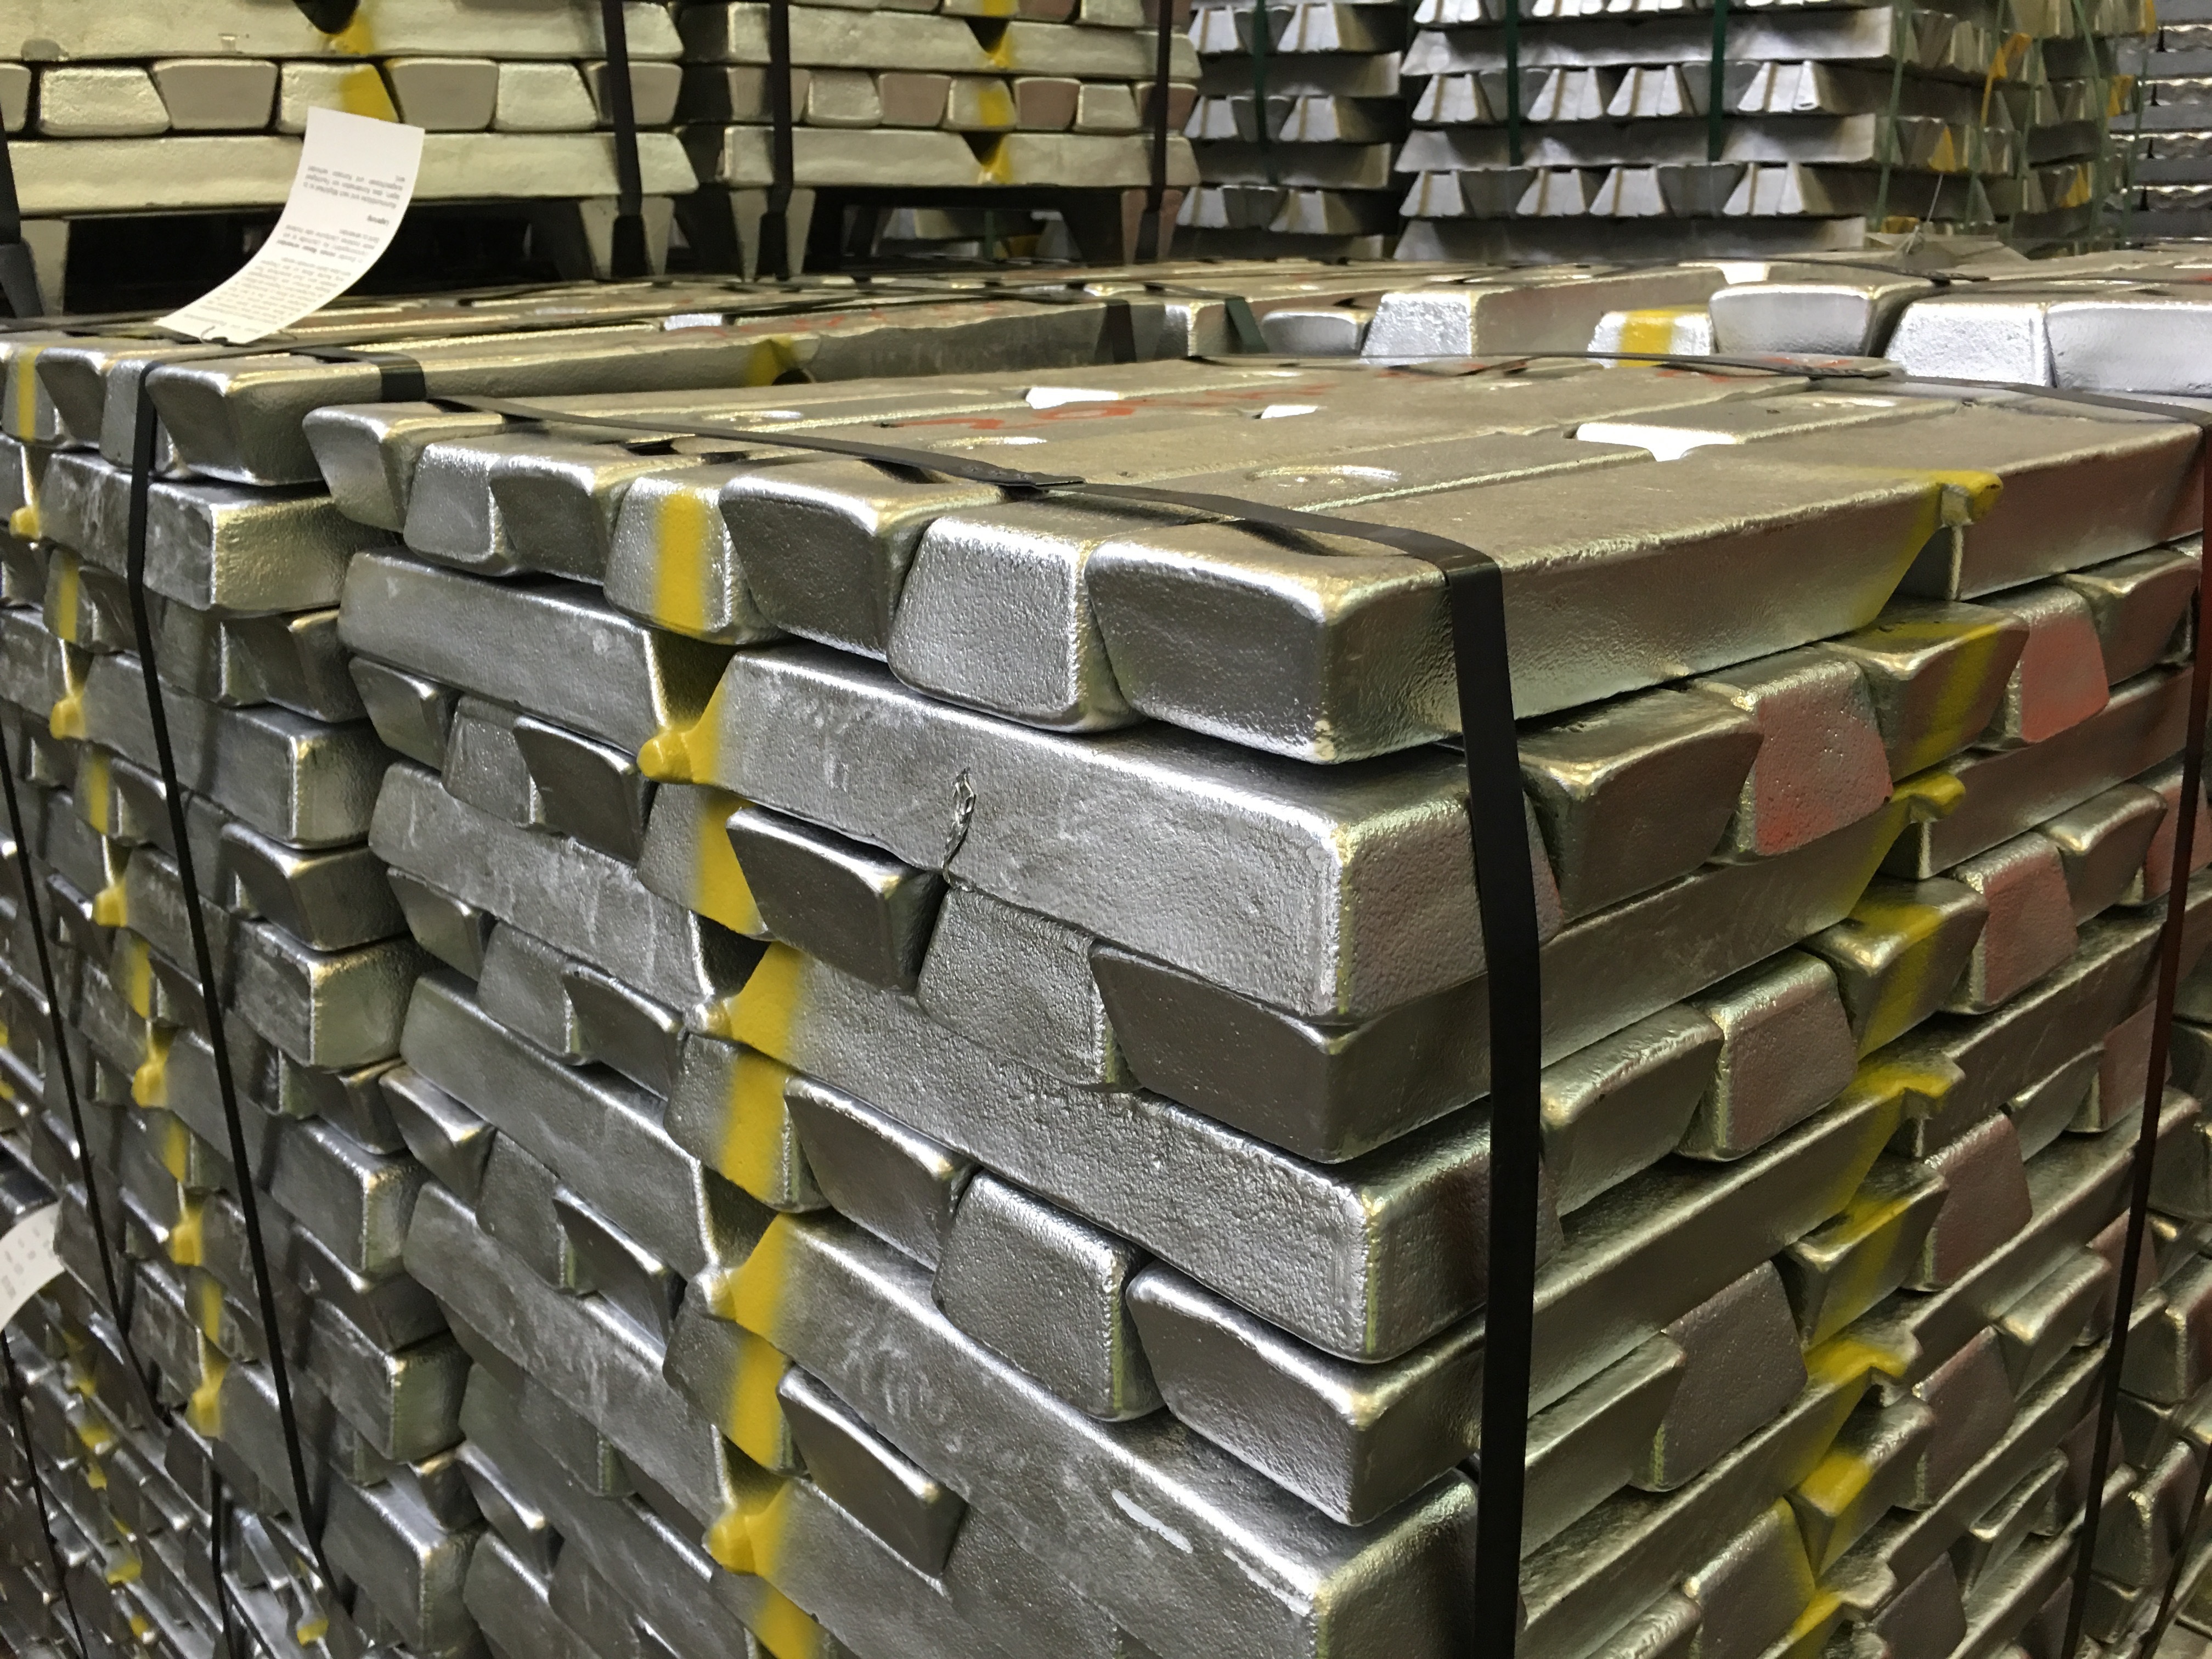
wood, beam, metal, industry, stack, furniture, brick, material, baren, processing, aluminium, inventory